Type XXI submarine

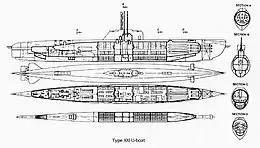
U.S. Navy diagram of a Type XXI U-boat. Note the teardrop-shaped fairing for the large hydrophone array beneath the bow and the wasp-waist pressure hull. The large sonar array and its housing did slow the boat down, but its placement and size allowed for a very sensitive system to be installed, and gave it near-360 degree coverage around the submarine.

The Type XXI boats were fitted with the FuMO 65 "Hohentwiel" U1 with the Type F432 D2 radar transmitter.